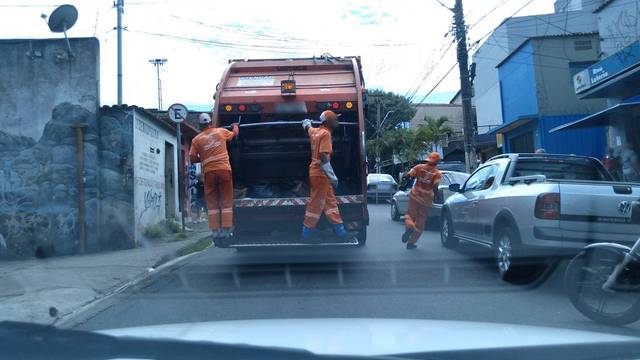
Region: Brazil
Coordinates: -19.878, -43.91